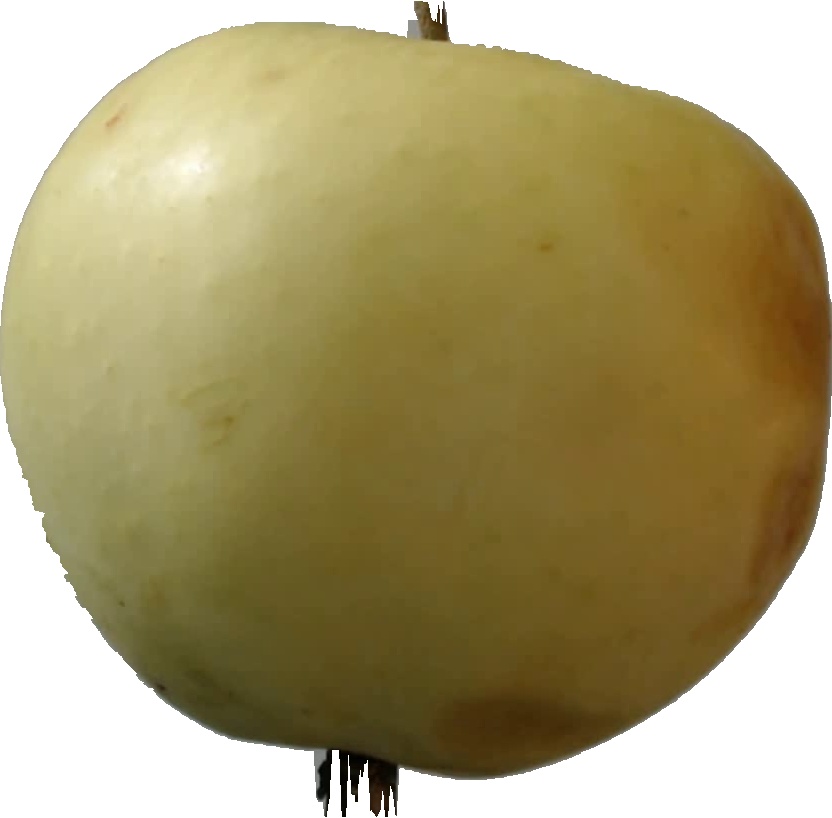
Label: apple_hit_1